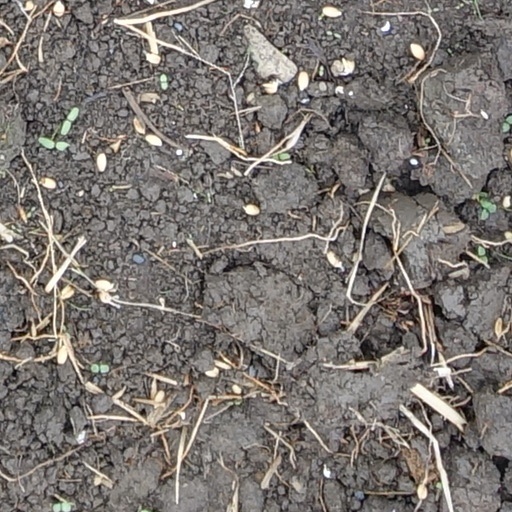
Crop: wheat